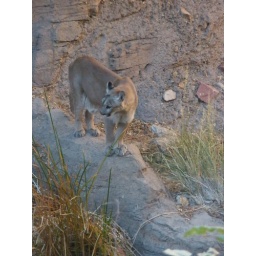
mountain lion just chillin' out in the wild